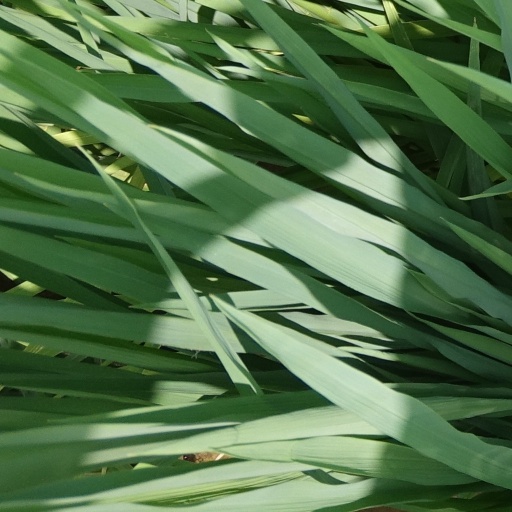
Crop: rice